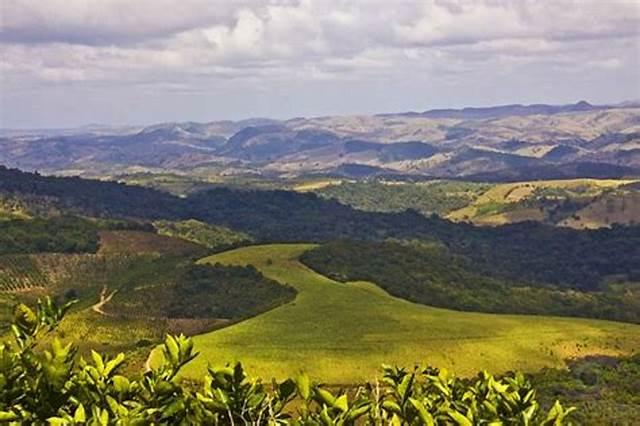
Shamba lenye ukubwa wa hekali kadhaa limepandwa mahindi, ambayo yapo kwenye hatua za mwanzoni kabisa kukiwa na ukame uliosababishwa na mvua ambazo hazijanyesha kwa muda mrefu hivyo ni hatari pale ambapo hayatamwagiliwa, mkulima kupata hasara.